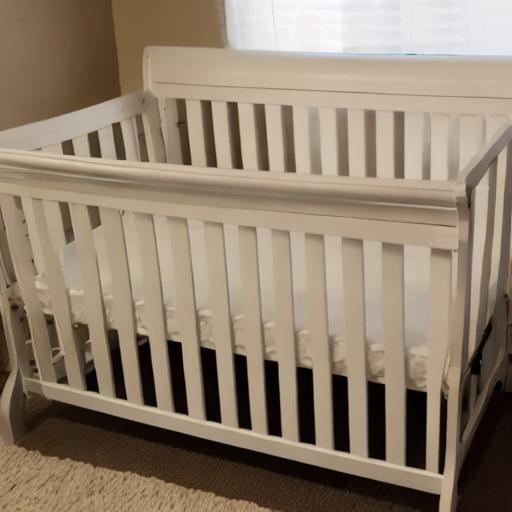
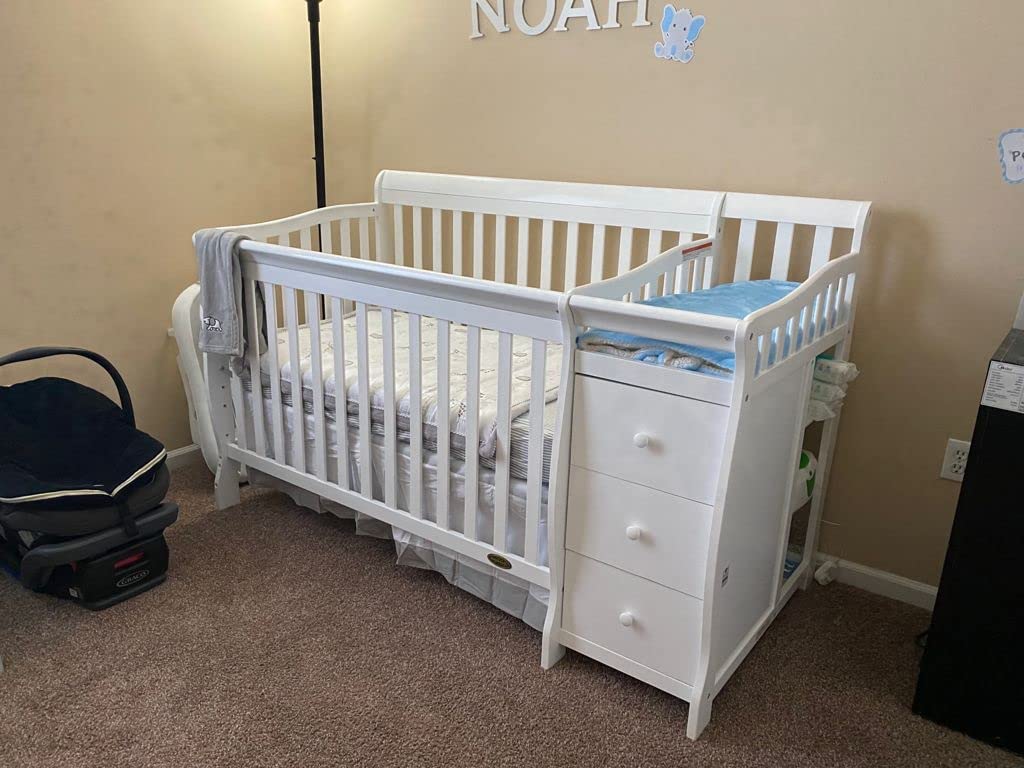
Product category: products_crib
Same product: no